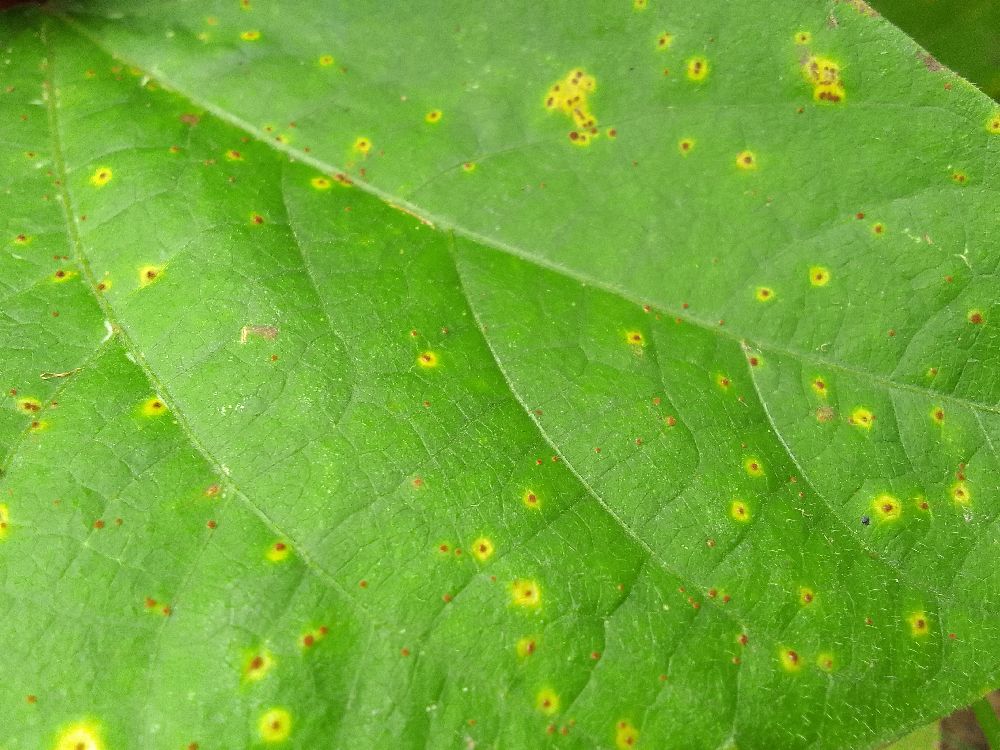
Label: rust